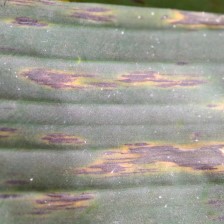
Label: sigatoka